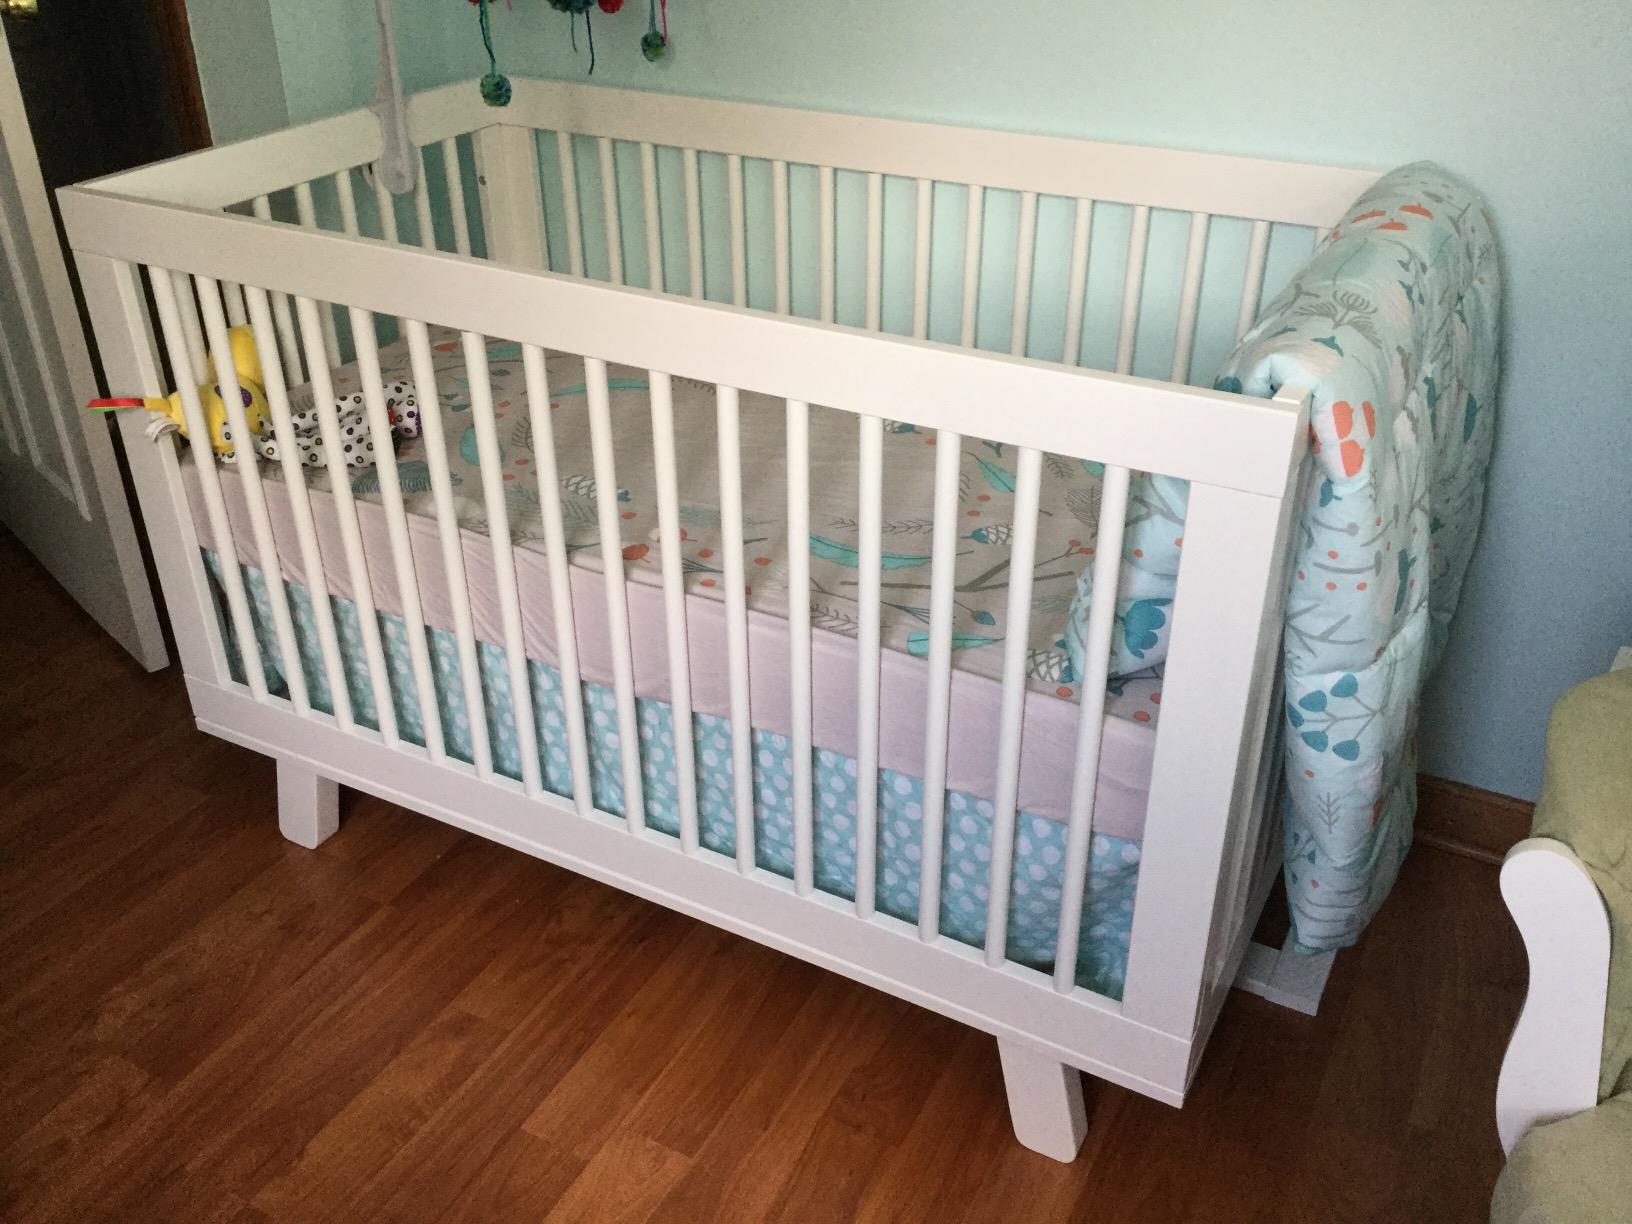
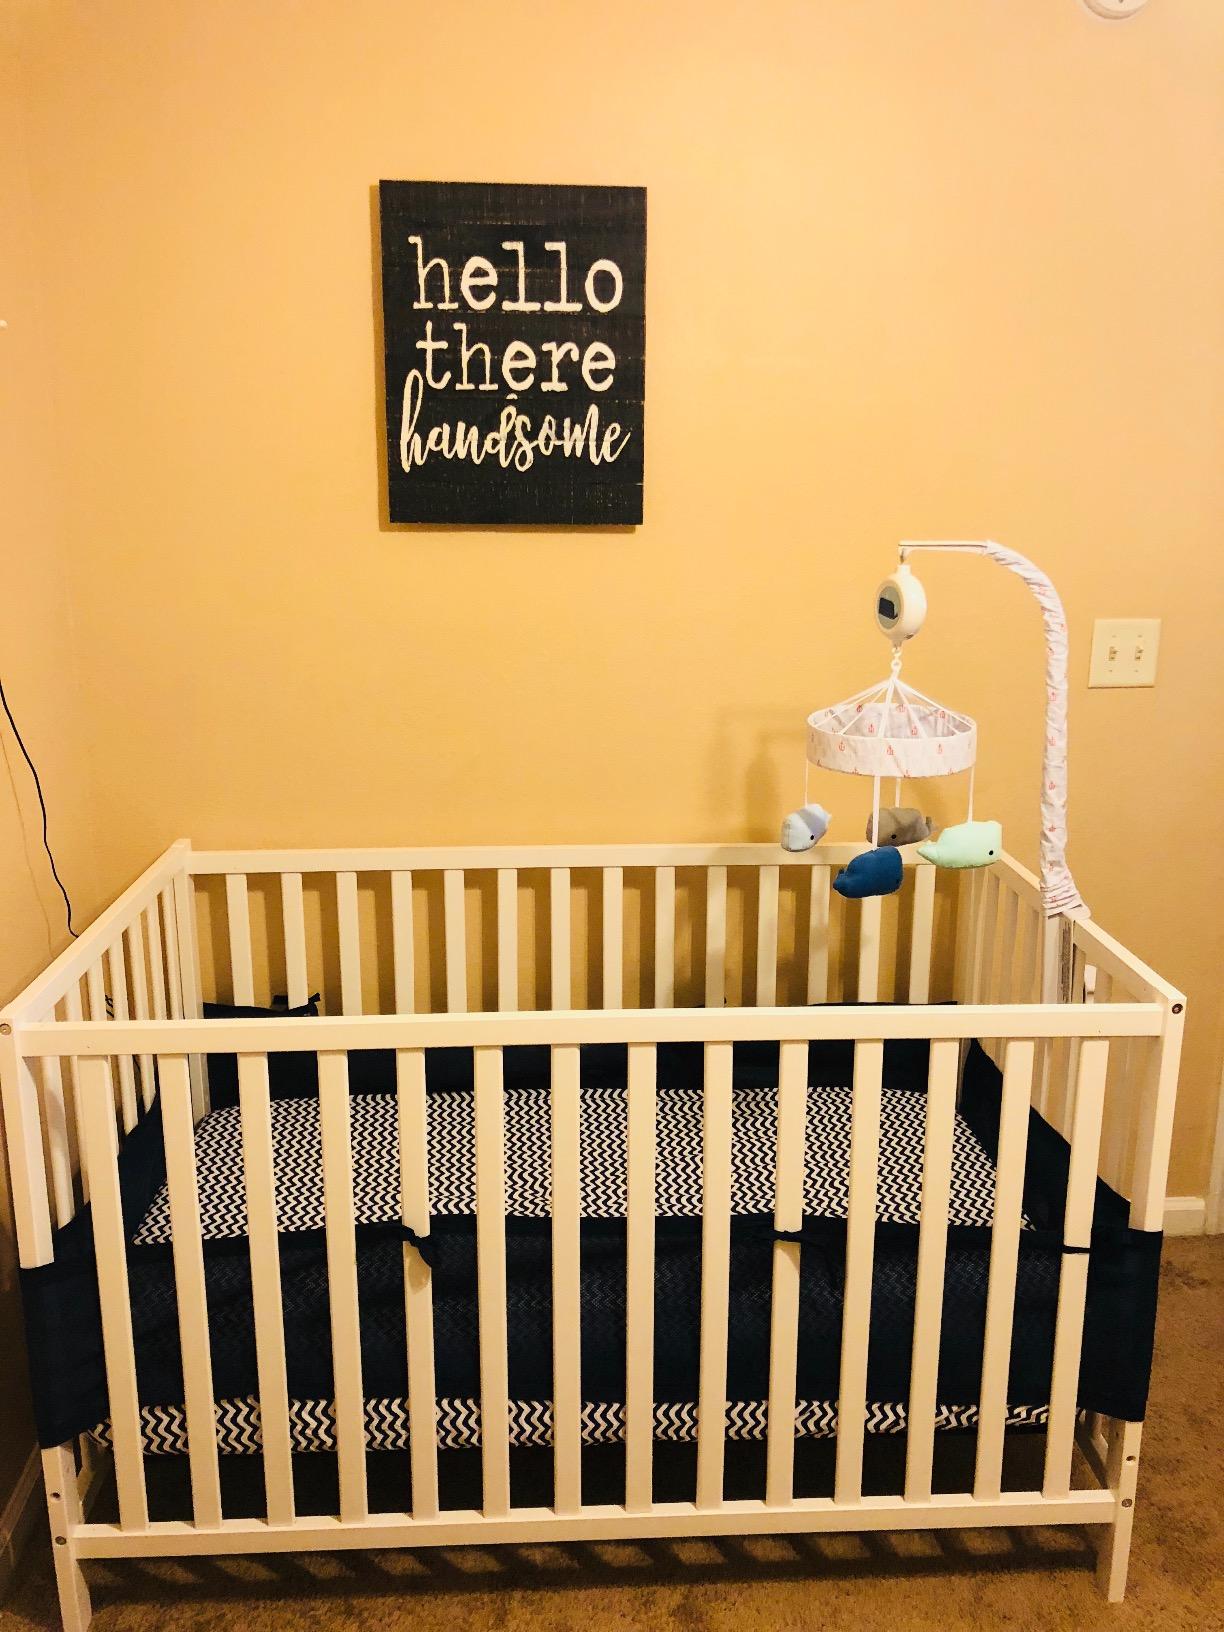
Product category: products_crib
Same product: no